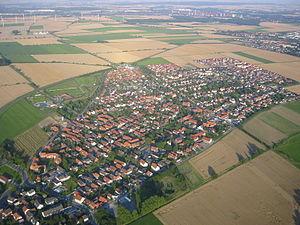
Lengede est une commune d'Allemagne située en Basse-Saxe, dans l'arrondissement de Peine.